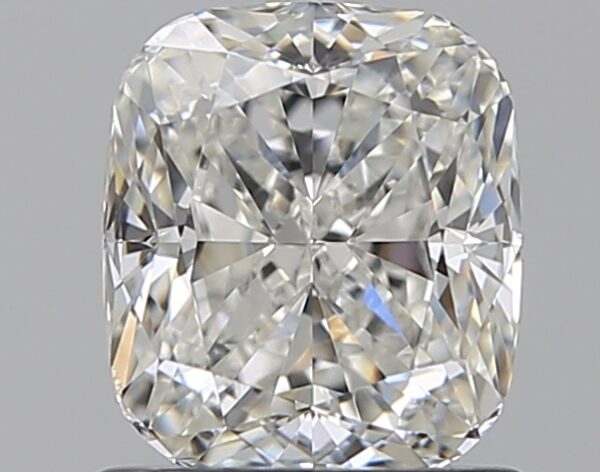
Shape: cushion
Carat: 1.02
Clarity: VVS1
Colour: G
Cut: EX
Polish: EX
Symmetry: VG
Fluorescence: N
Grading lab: GIA
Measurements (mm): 6.16 x 5.35 x 3.62